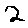
Label: 2